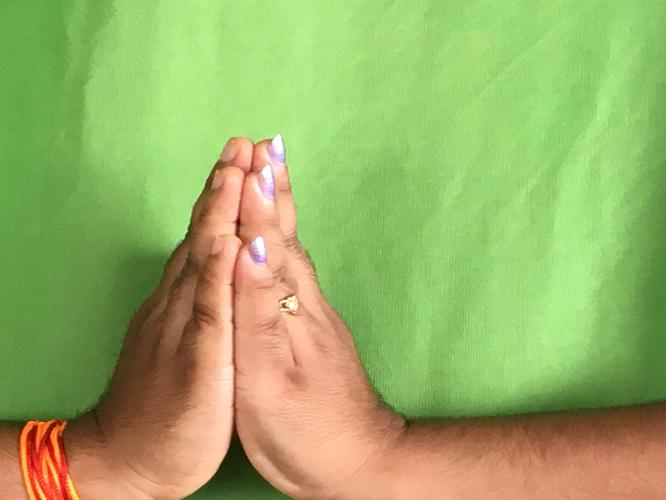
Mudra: Anjali
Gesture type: double_hand